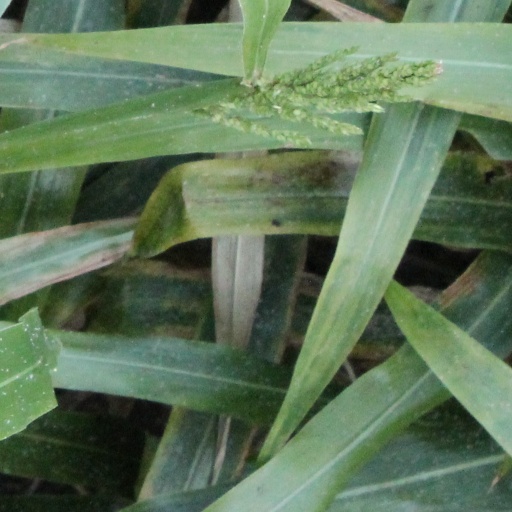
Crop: sorghum